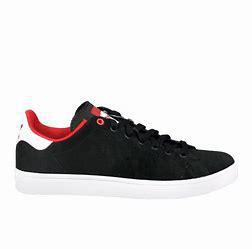
Brand: adidas
Model: Stan Smith Skate